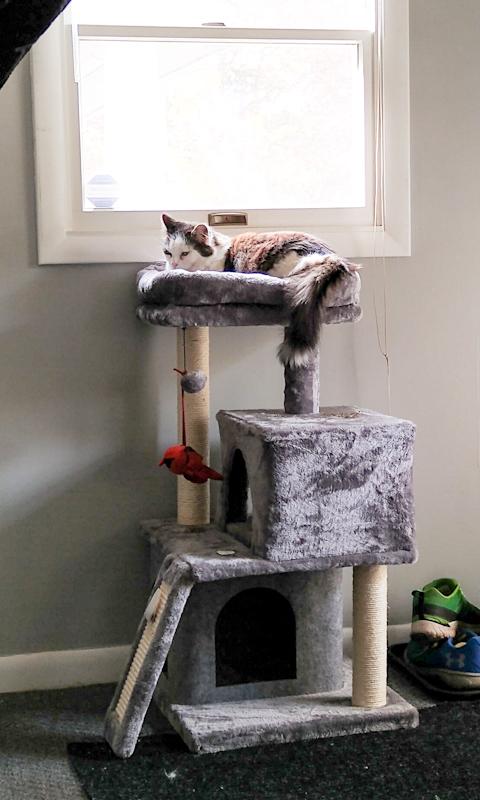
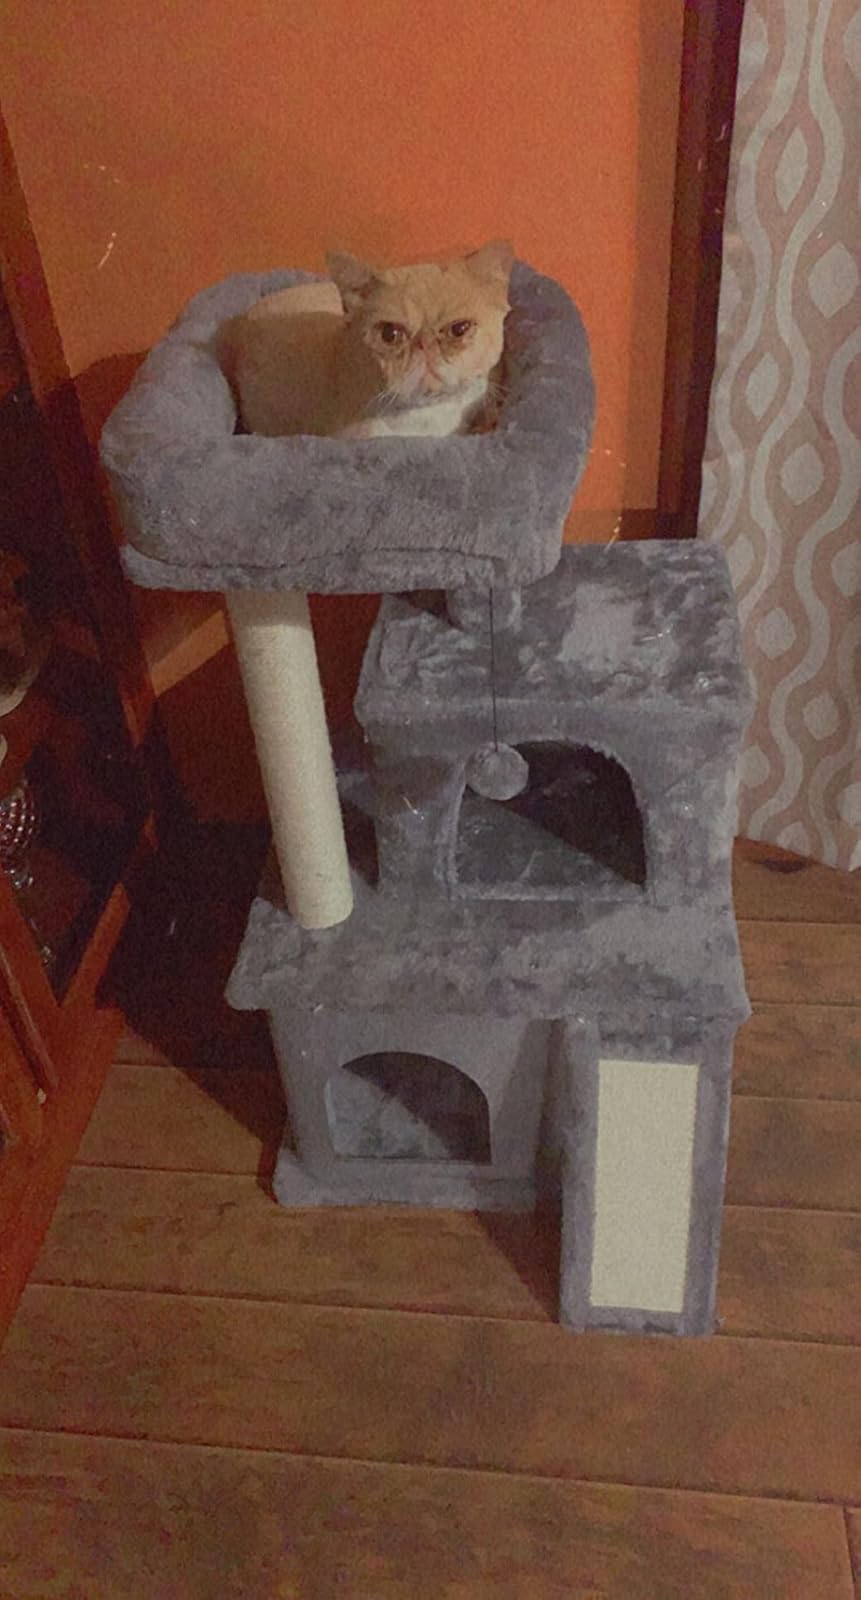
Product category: items_cat tree
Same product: yes